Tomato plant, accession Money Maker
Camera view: bottom (45 deg); turntable rotation: 0 degrees
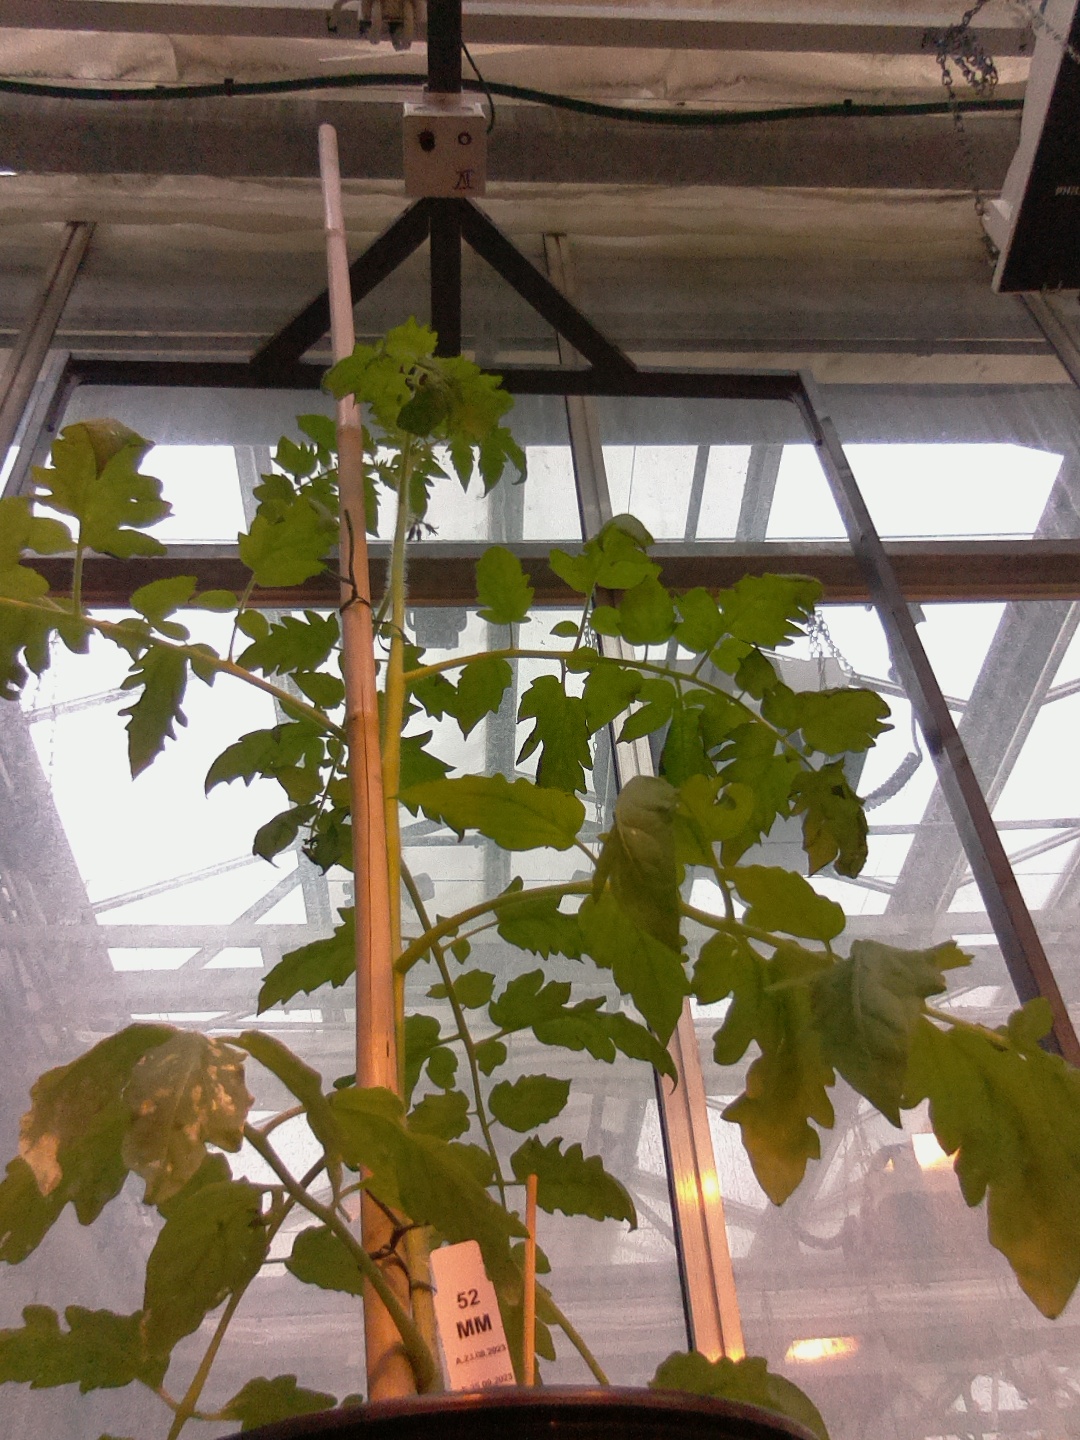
BBCH growth stage 53: 3 inflorescences visible